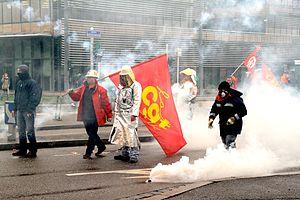
Strasbourg 6 février 2013, manifestations des ouvriers d’ArcelorMittal sur la place Adrien Zeller au Wacken.
Un agent lacrymogène est un composé chimique qui provoque une irritation ou un écoulement lacrymal. N'importe quelle substance ayant cet effet peut être appelée « lacrymogène ». Cependant, un gaz lacrymogène est une substance chimique choisie pour sa faible toxicité et qui est considérée comme une arme non létale.
Le syndicalisme est le mouvement qui vise à unifier au sein de groupes sociaux, les syndicats, des professionnels pour défendre des intérêts collectifs.